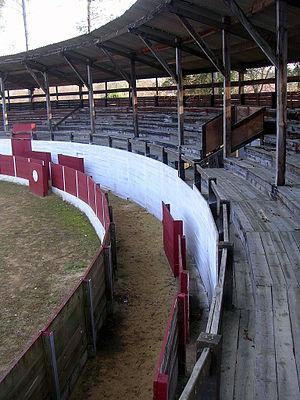
Arènes en bois de Brocas, dans le département français des Landes
Les arènes de Brocas sont les arènes municipales de la commune de Brocas, située dans le département français des Landes. Elles peuvent contenir 1 000 personnes.